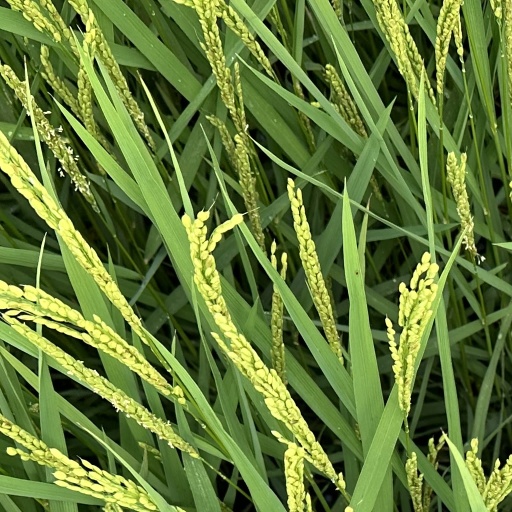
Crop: rice